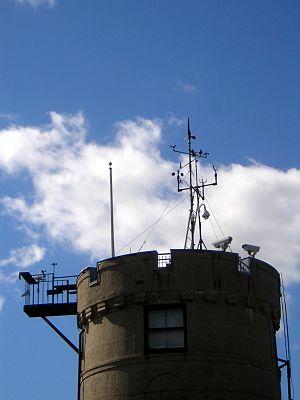
L’observatoire météorologique de Blue Hill, également connu sous le nom d'observatoire météorologique de Great Blue Hill ou tout simplement l'observatoire de Blue Hill, est la plus importante structure historique de l'observation météorologique aux États-Unis. Elle est située à Milton, dans le Massachusetts au sommet du Great Blue Hill, au croisement de l’Interstate 93 et de la route 138, à environ 16 km au sud de Boston. C'est la station météorologique la plus ancienne toujours en activité aux États-Unis.